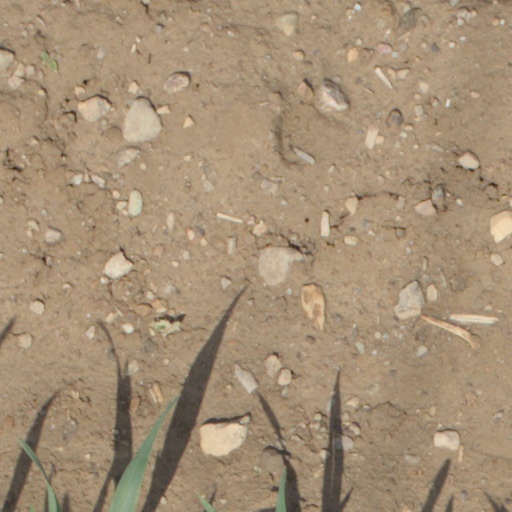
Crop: wheat